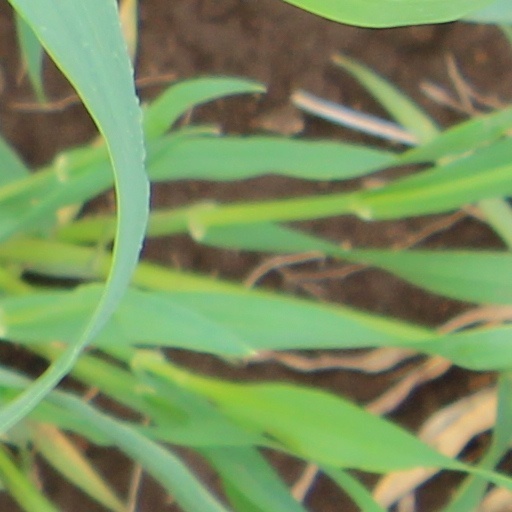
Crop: wheat